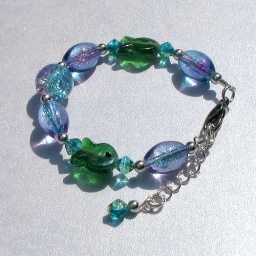
Colorful little fish play in a dazzling stream of crackle beads and silver spacers. Bracelet. (D125)